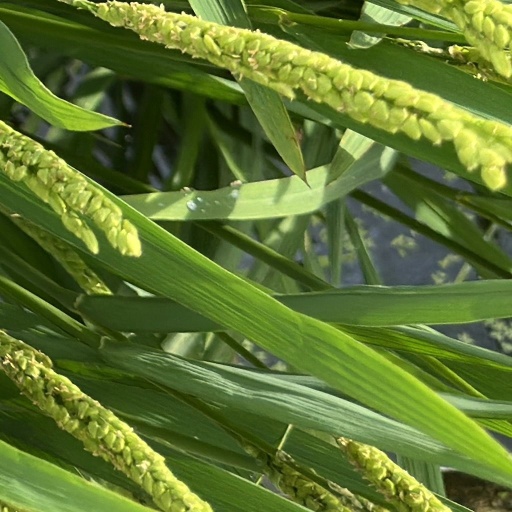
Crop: rice